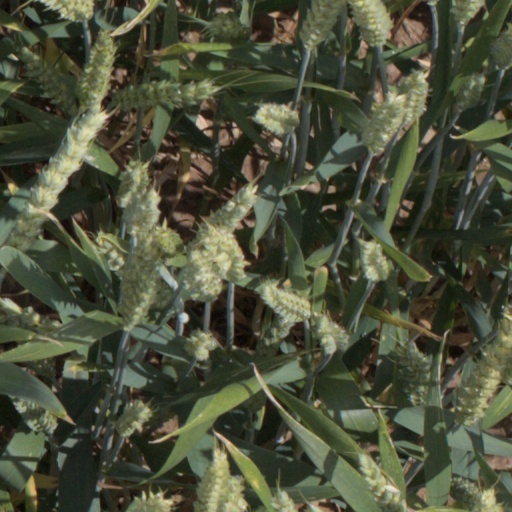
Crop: wheat